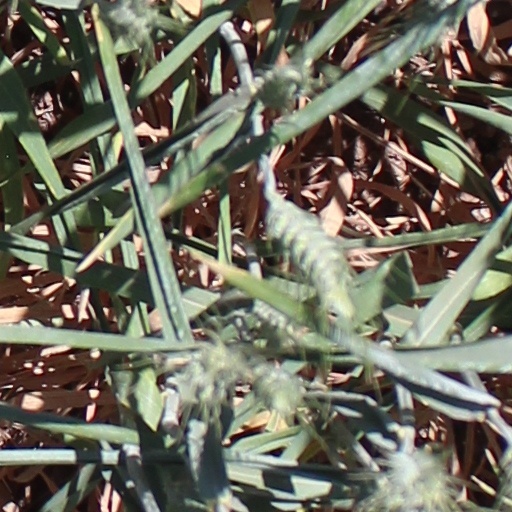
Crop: wheat